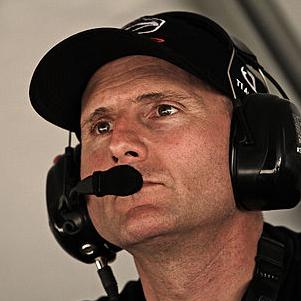
Age: 43